German bombing of Britain, 1914–1918

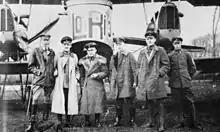

The next raid came on 1 October 1916. Eleven Zeppelins were launched at targets in the Midlands and at London. Only L31 ( on his 15th raid, reaching London) overcame the weather. Approaching from Suffolk, L31 was picked up by the searchlights at Kelvedon Hatch around turning away, the airship detoured over Harlow, Stevenage and Hatfield. As the airship neared Cheshunt at about it was quickly picked up by six searchlights. Three aircraft of 39 Squadron were in the air and closed in. A B.E.2c piloted by 2nd Lieutenant Wulstan Tempest engaged the Zeppelin at around three bursts were sufficient to set fire to L31 and it crashed near Potters Bar with all 19 crew killed, Mathy jumping to his death. His body was found near the wreckage, embedded about in the ground. Tempest had dived out of the way of the stricken airship and crashed on landing, though without injury, possibly suffering from anoxia.